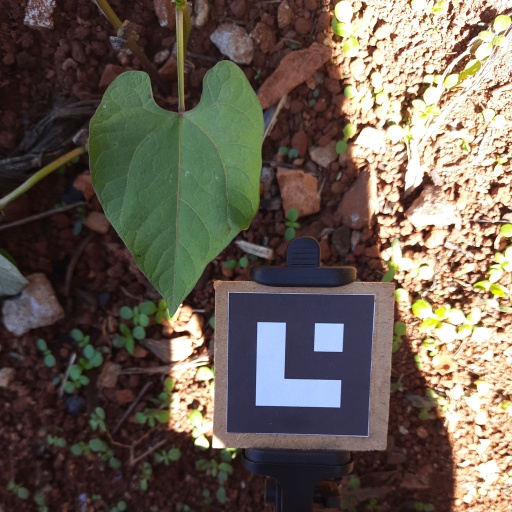
Observations: wavy surface, no eating holes, under shade